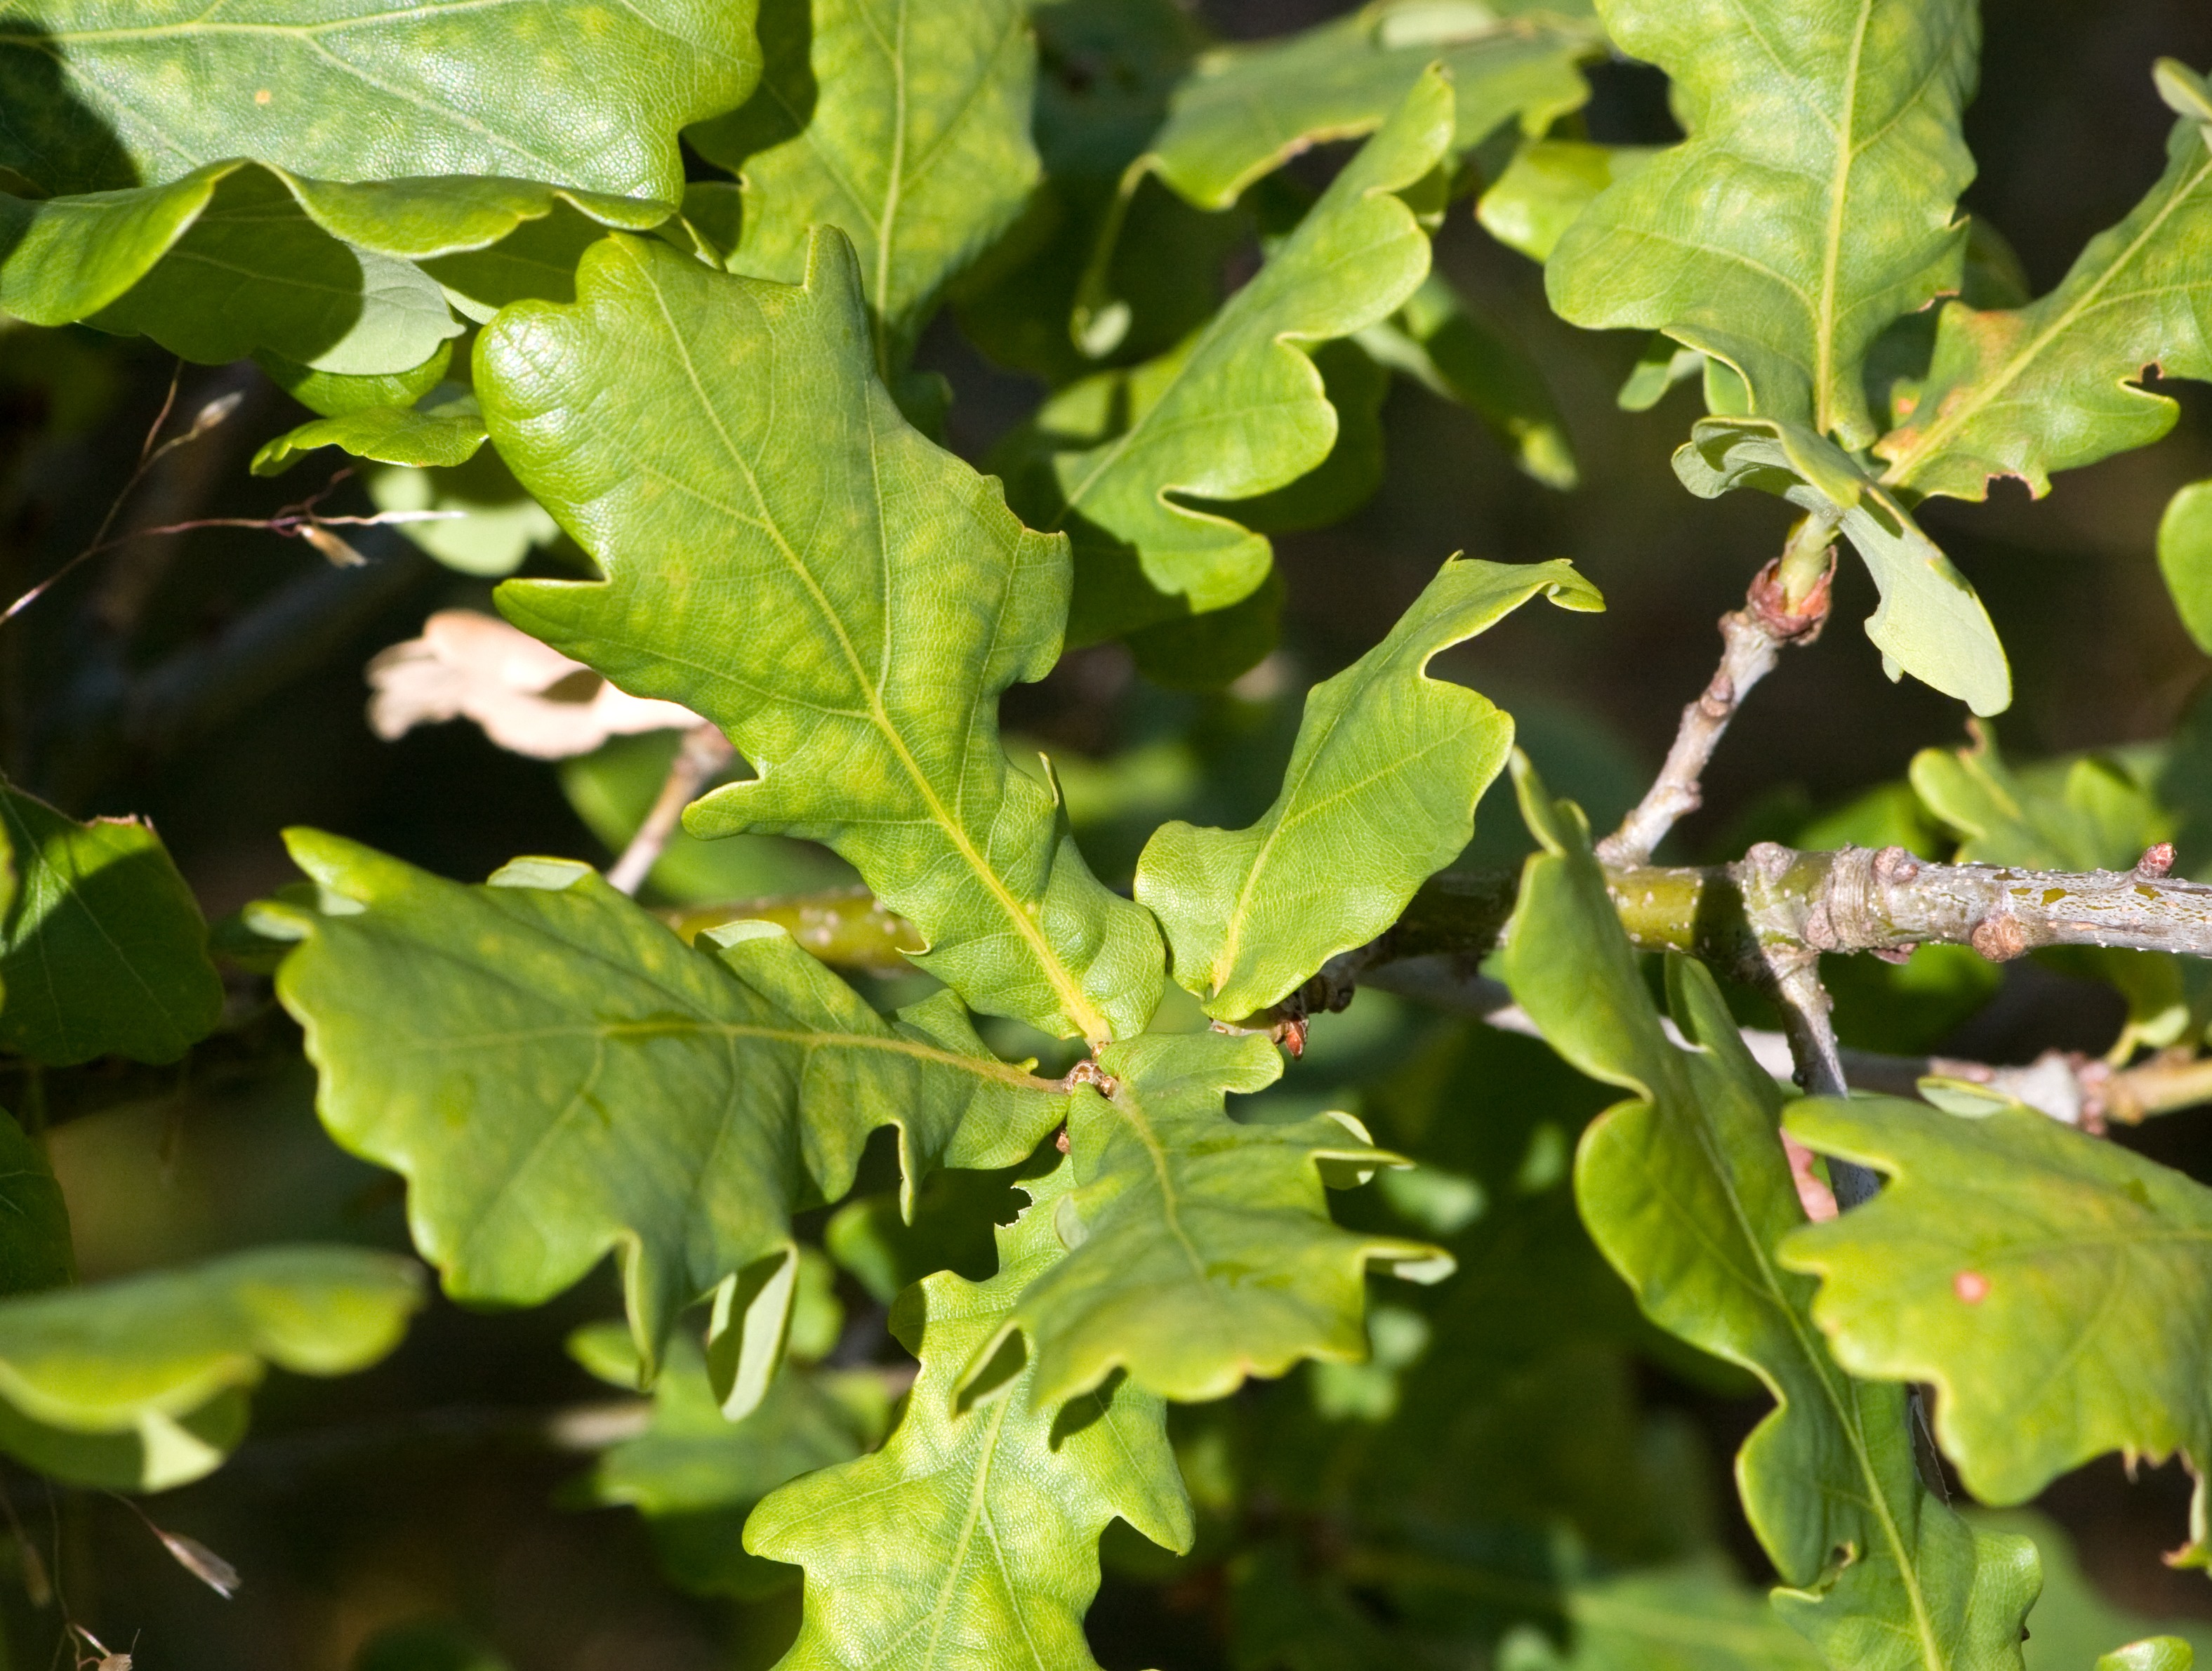
tree, nature, branch, plant, fruit, leaf, flower, foliage, food, green, produce, maple tree, close up, oak leaf, leaves, shrub, deciduous, oak, details, oak leaves, flowering plant, maidenhair tree, grape leaves, woody plant, land plant, plane tree family